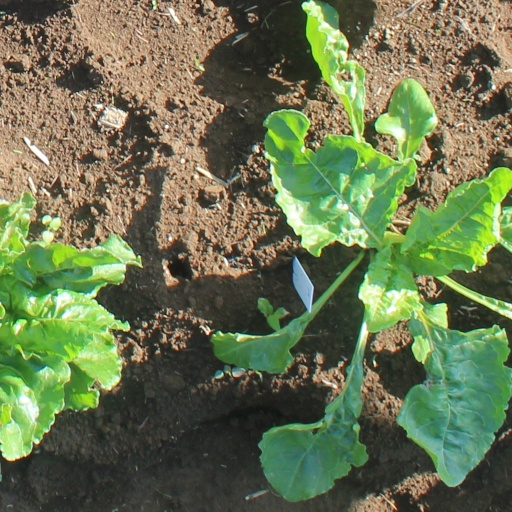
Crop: sugar beet